66/67: Fairplay Is Over

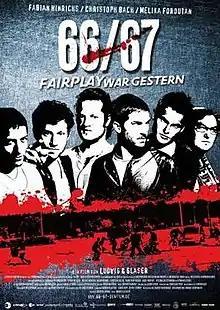
German poster

66/67: Fairplay Is Over is a 2009 German drama film directed by Carsten Ludwig and Jan-Christoph Glaser. The film tells the story of a group of hooligans of the German football club Eintracht Braunschweig.